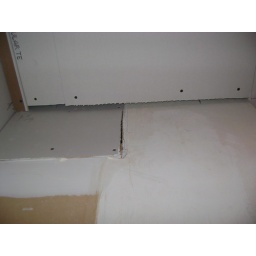
gap between ceiling and wall in kitchen corner